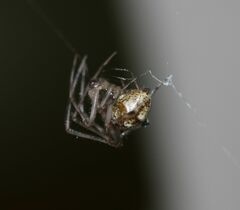
Species: Parasteatoda_tepidariorum